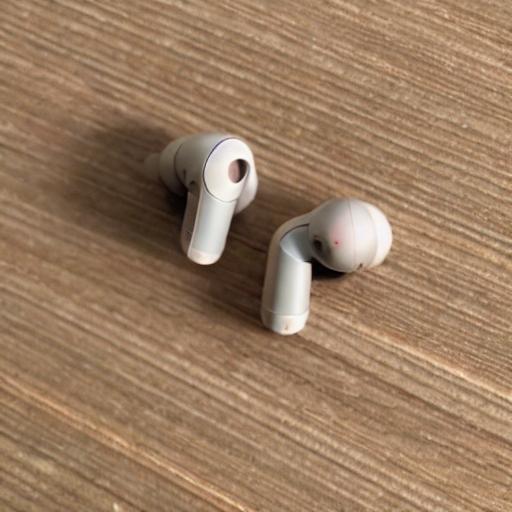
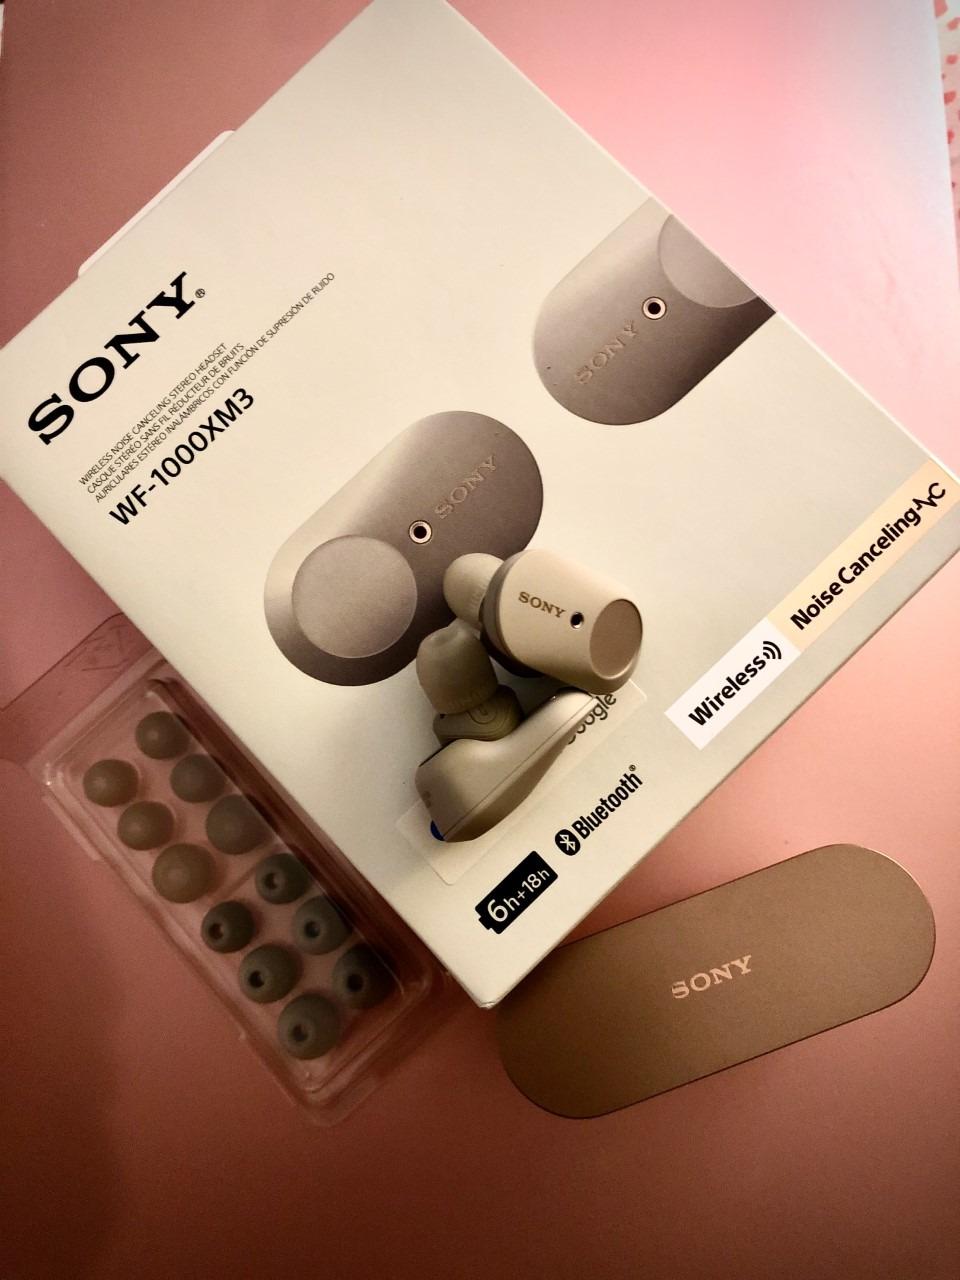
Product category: earbuds
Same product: no